Rangil water treatment plant

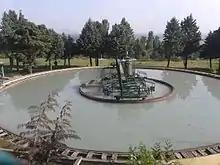
Rangil water treatment plant flocculator

Rangil water treatment plant is situated on rangil mountain of Ganderbal district about 21 km from commercial centre of Kashmir.